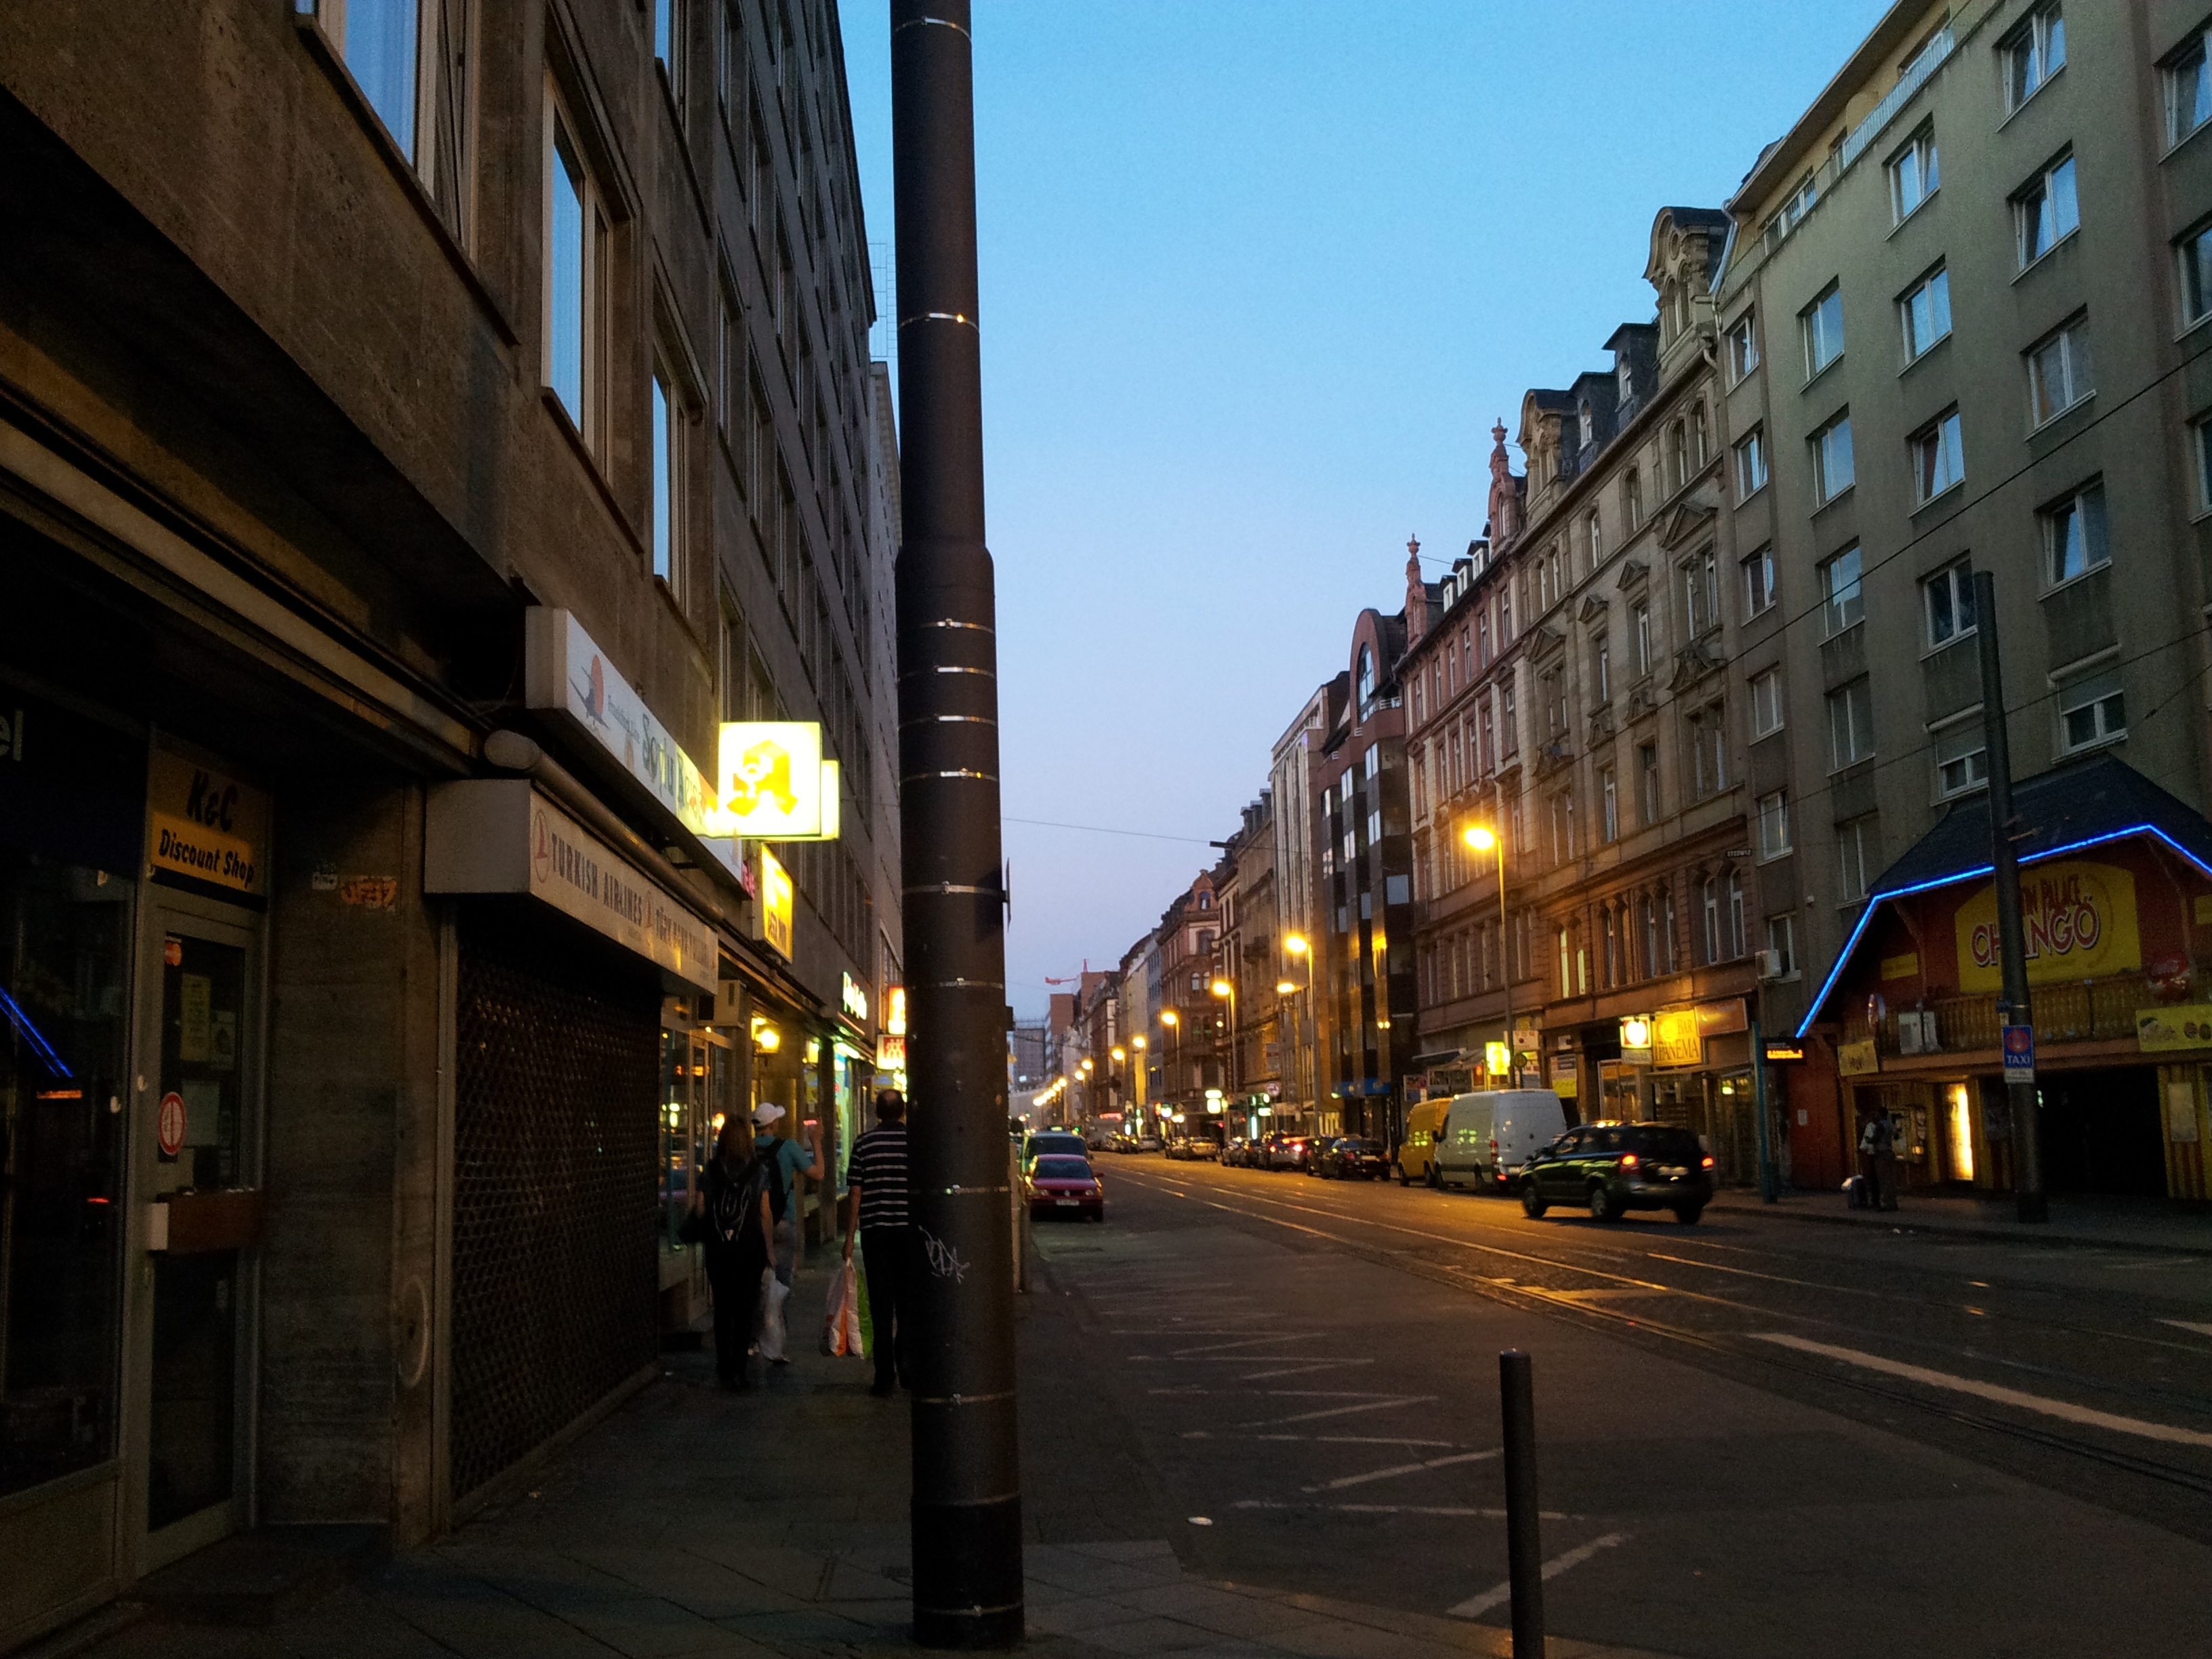
pedestrian, road, street, night, town, alley, city, cityscape, downtown, evening, lane, lighting, infrastructure, germany, night view, metropolis, neighbourhood, urban area, residential area, human settlement, metropolitan area